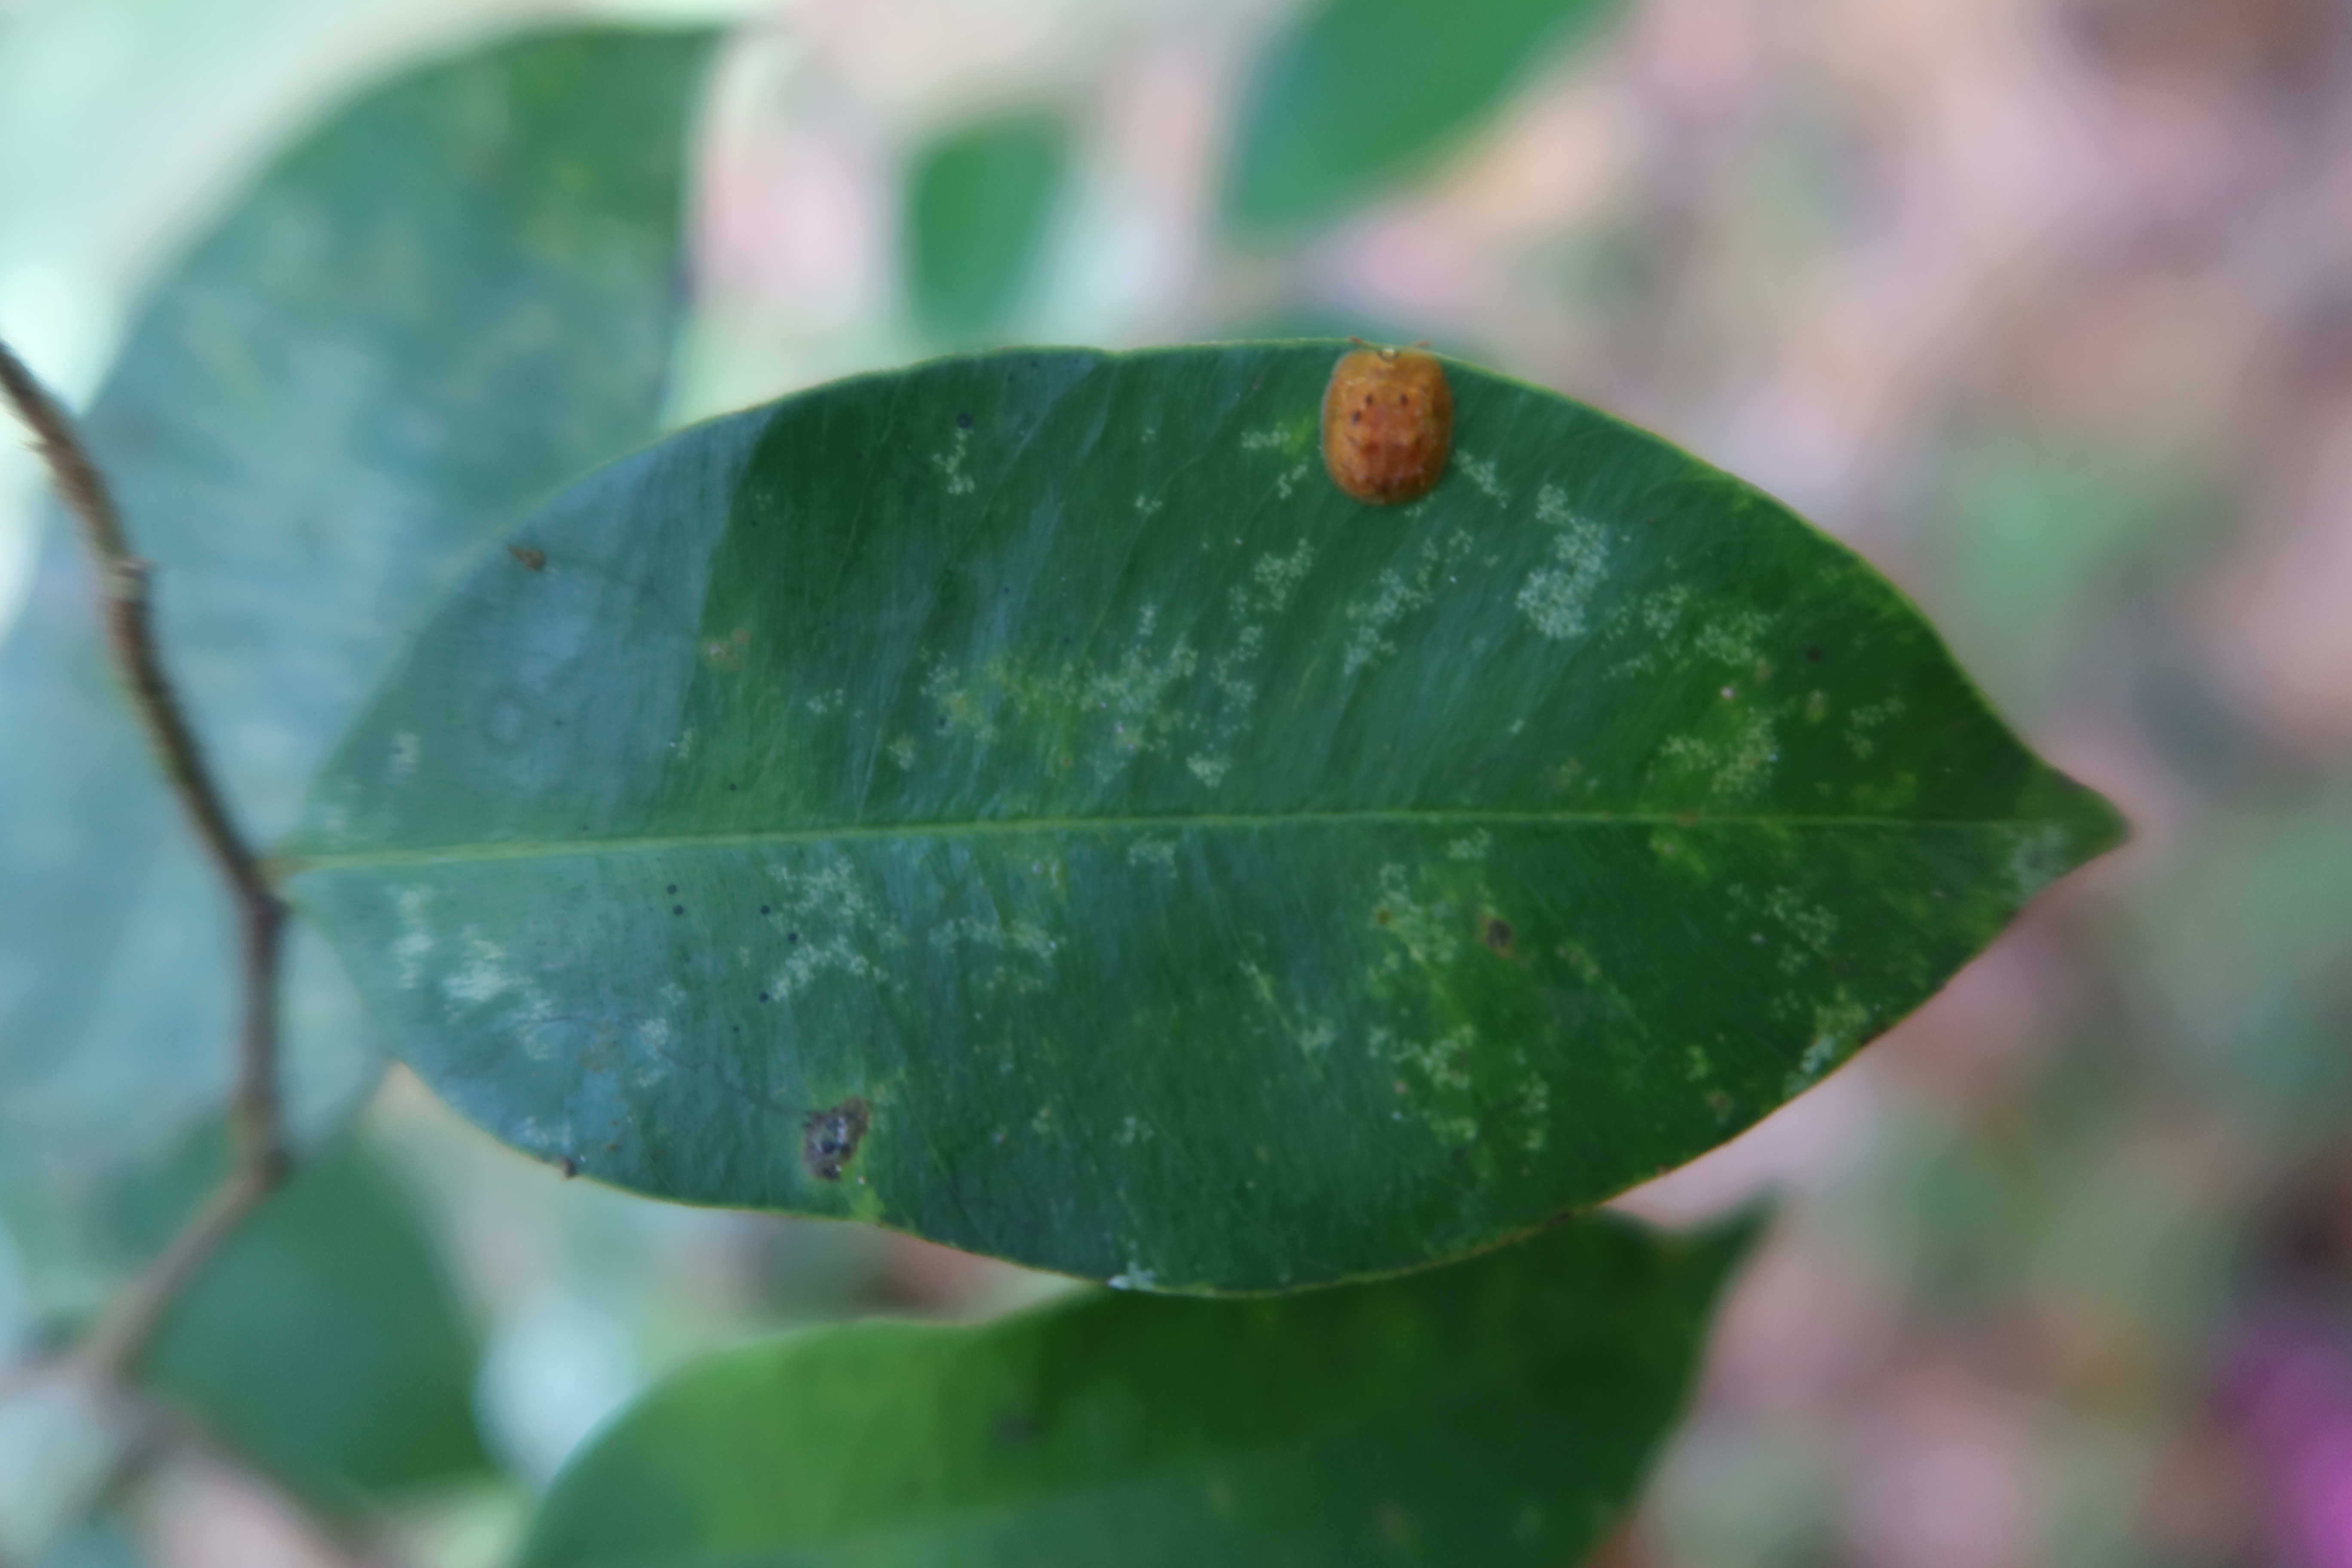
Label: Flea Beetles